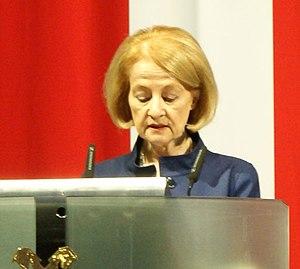
Danièle Nouy, est présidente du conseil de supervision au sein de la Banque centrale européenne depuis le 1ᵉʳ janvier 2014.